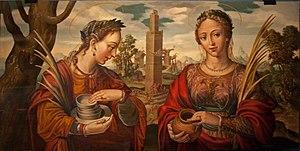
Ferdinand Sturm, connu en Espagne sous le nom de Hernando de Esturmio est un peintre néerlandais de la Renaissance espagnole.